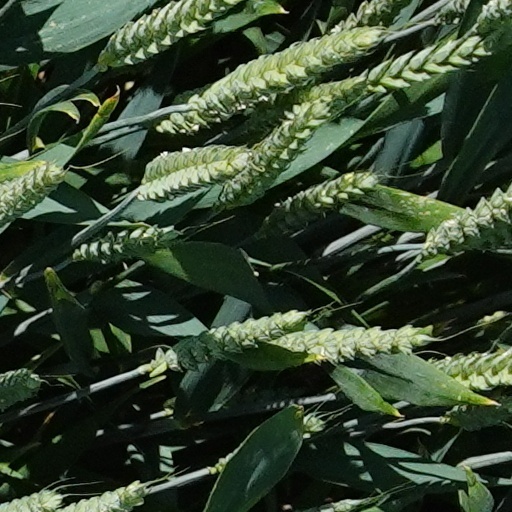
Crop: wheat